Uwe Benkel

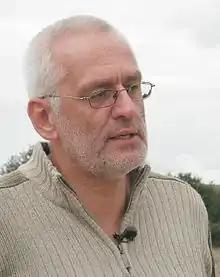
Uwe Benkel in 2012

Uwe Benkel (born 23 December 1960 in Kaiserslautern) is a German non profit researcher for pilots who are missed in action. In more than 25 years, his "Search Group for the Missing" excavated more than 140 missing planes, with the remains of 50 crew members recovered.